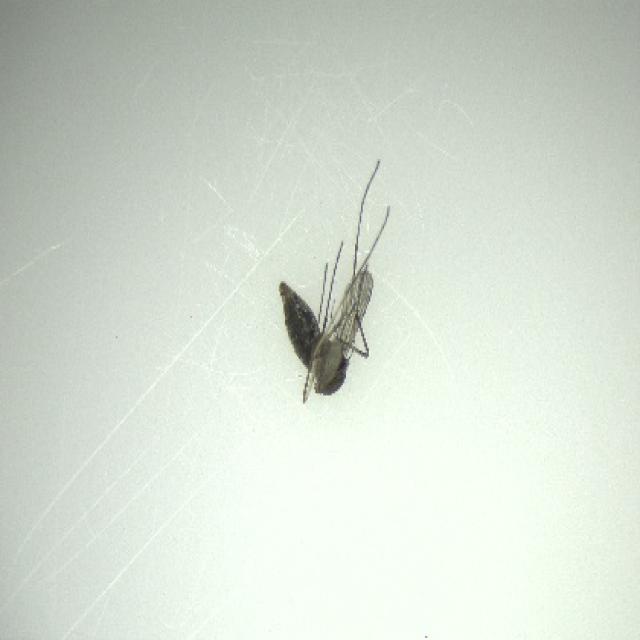
Species: culex_tritaeniorhynchus